Mountain biking

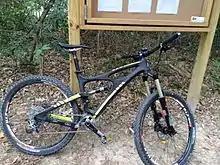
A dual suspension or full suspension mountain bike, 'all-mountain' mountain bike

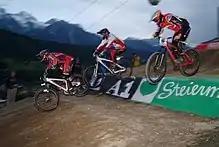
Four-cross race

The level of protection worn by individual riders varies greatly and is affected by speed, trail conditions, the weather, and numerous other factors, including personal choice. Protection becomes more important where these factors may be considered to increase the possibility or severity of a crash.